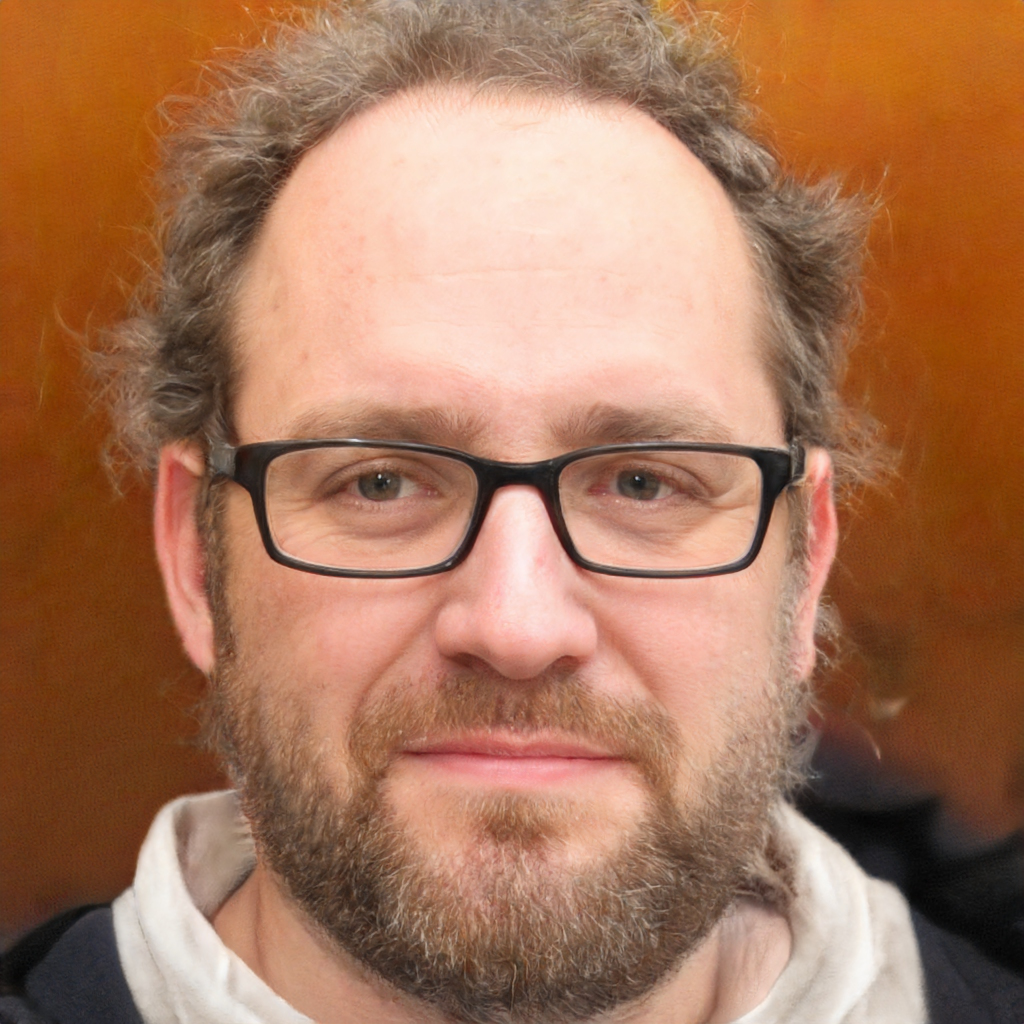
Gender: Male